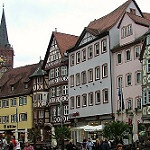
Scene: Outdoor